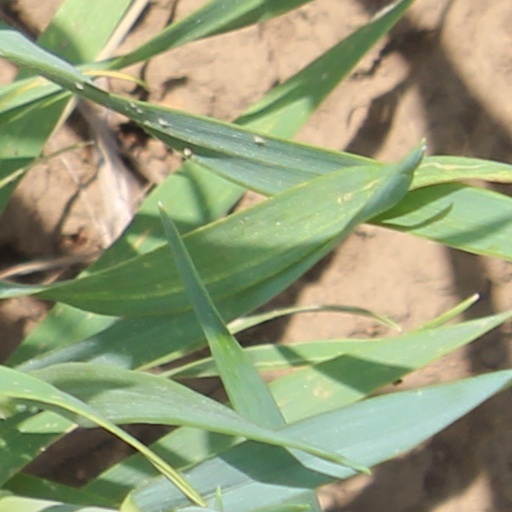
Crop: wheat